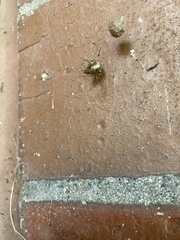
Species: Parasteatoda_tepidariorum